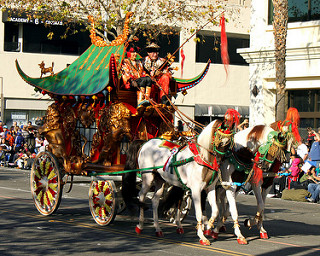
Flower: rose